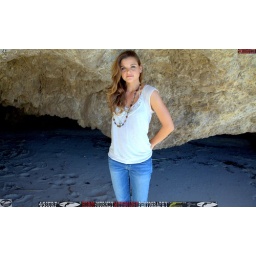
Photoshoot of a pretty swimsuit bikini model.Before the shoot, in a white shirt and blue jeans.&amp;amp; a cool black necklace.